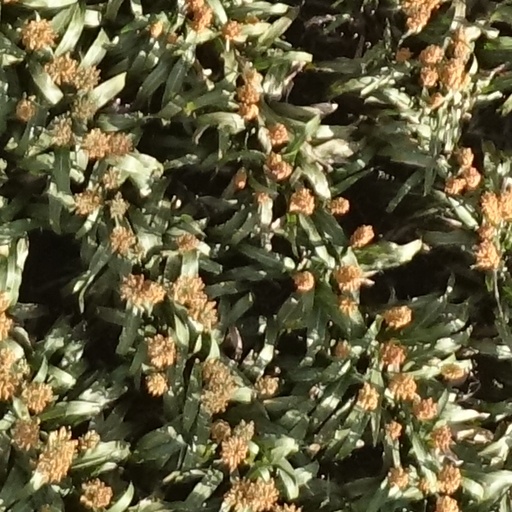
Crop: sorghum